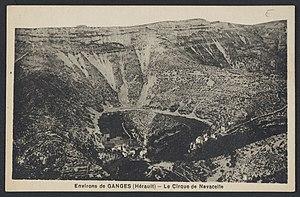
Saint-Maurice-Navacelles. - Le Cirque de Navacelle
Saint-Maurice-Navacelles est une commune française située dans le département de l'Hérault en région Occitanie.